Bagmane Tech Park

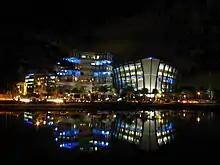
Offices of Oracle and others in Bagmane Tech Park Bangalore

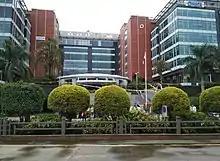
The Bagmane Tech Park houses many IT companies

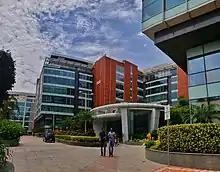

Bagmane Tech Park is a software technological park in India. The park is situated at C V Raman Nagar in Bengaluru. This park is built and maintained by Bagmane Group. The park shares its boundaries with HAL and DRDO and is near the HAL Airport. It is equipped with all modern class facilities and is surrounded by a lake near the entrance.